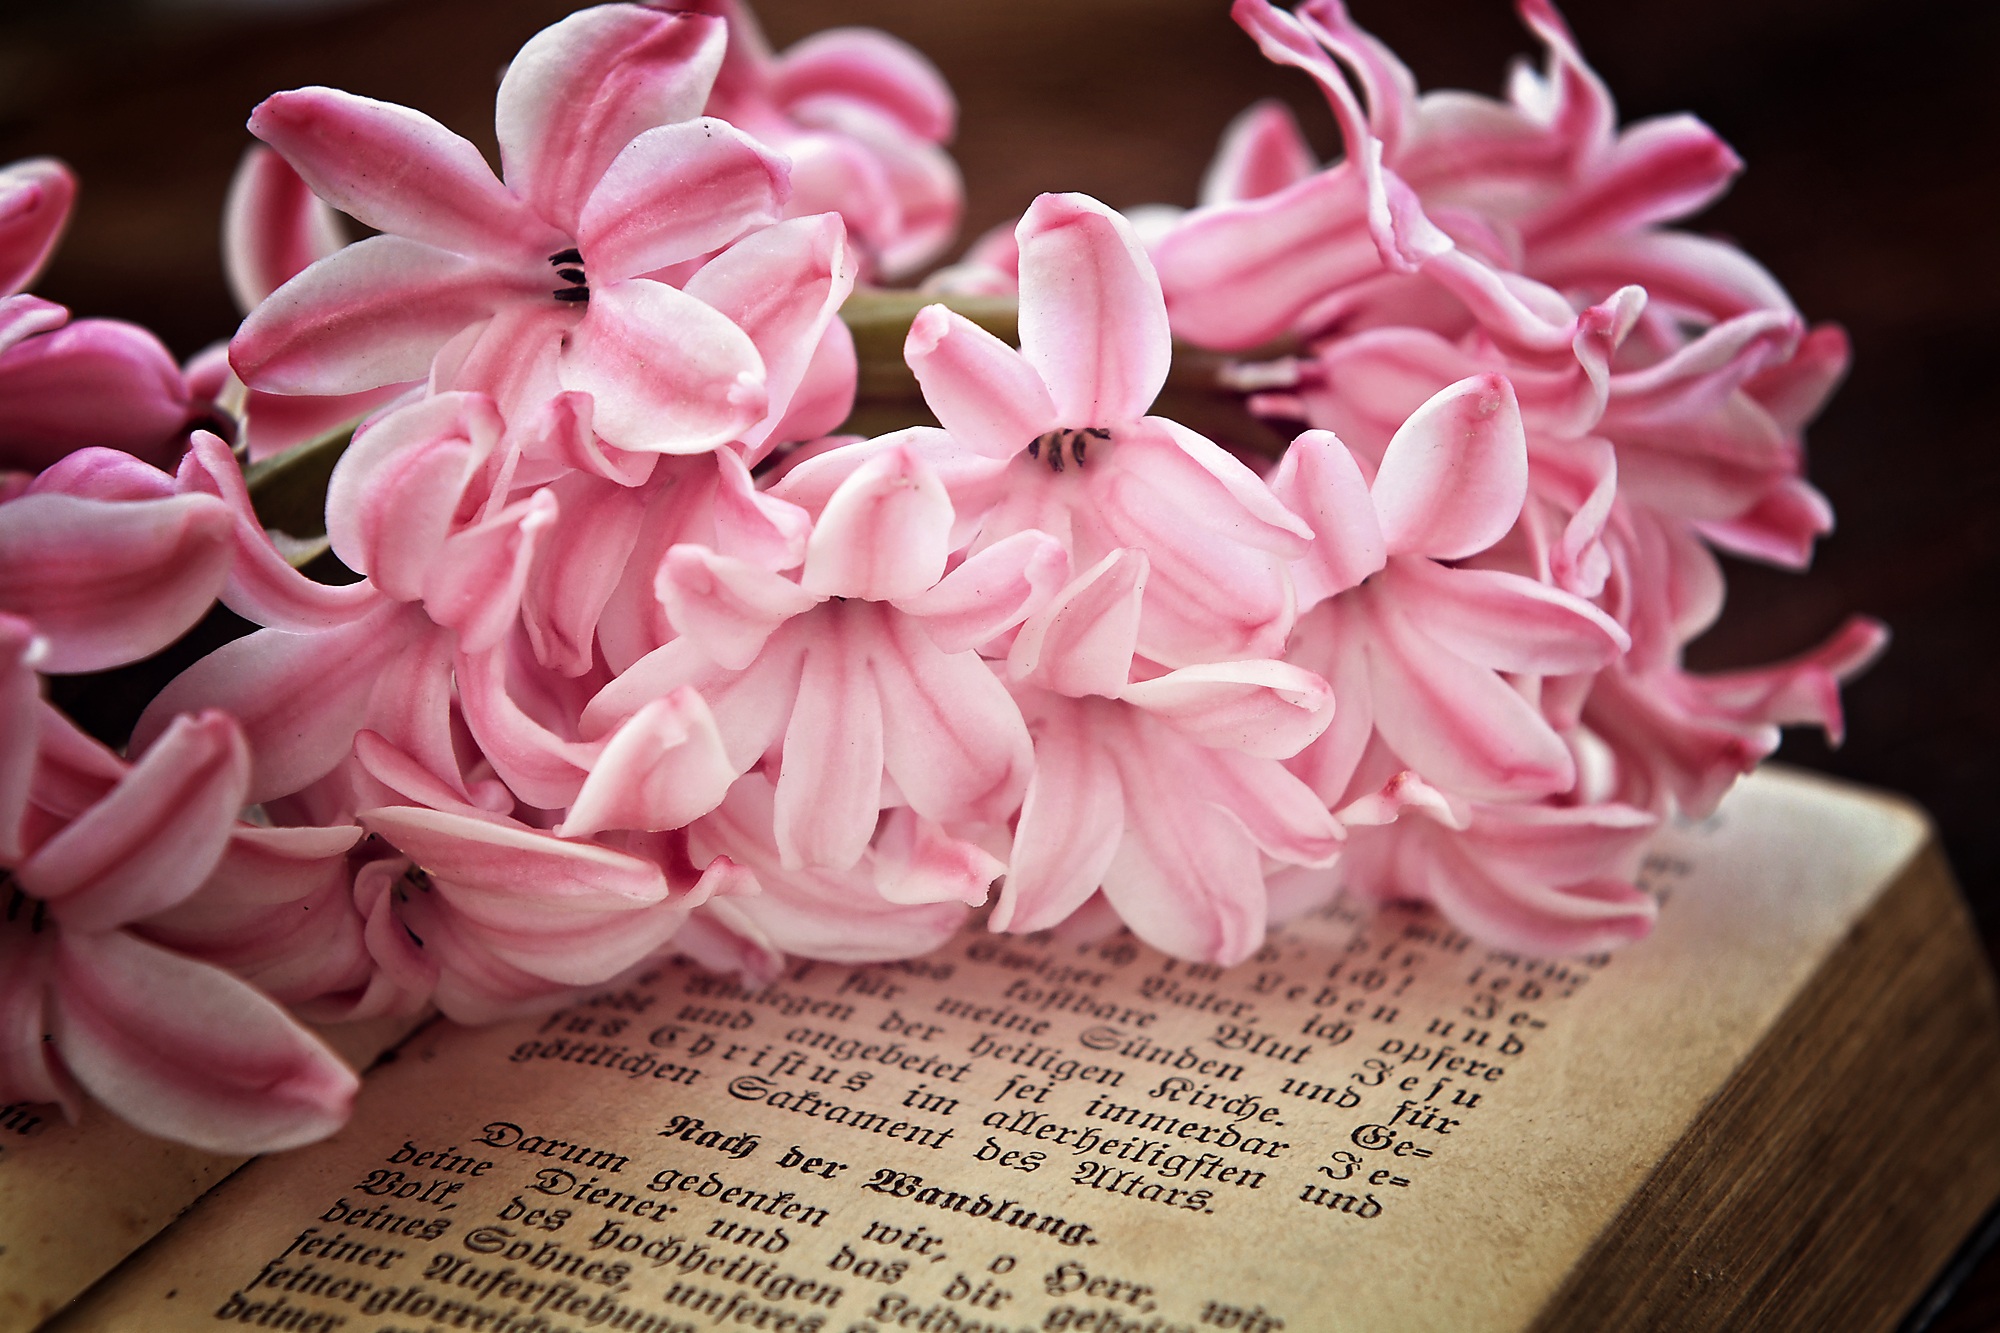
book, plant, vintage, antique, flower, petal, old, pink, close, flora, flowers, fragrant, floristry, hyacinth, spring flower, used, flowering plant, flower bouquet, fragrant flower, floral design, prayer book, land plant